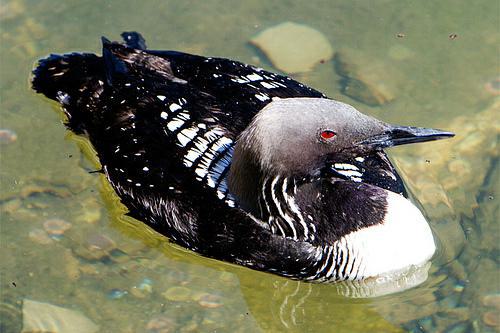
A photo of a pacific loon